Battle of Coral–Balmoral

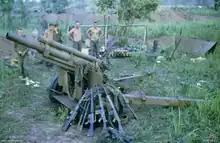
A damaged artillery piece sits in the foreground with rifles resting against it. In the background white soldiers stand next to a hootchie.

The fighting had been costly for both sides. Australian casualties included nine killed and 28 wounded, while one howitzer and two mortars had been damaged. PAVN casualties included 52 dead, who lay strewn around the perimeter, while 23 small arms and seven crew-served weapons had also been captured by the Australians. While Radio Hanoi quickly announced a major PAVN victory there was little doubt that the Australians had convincingly repulsed the attack, even if they had come close to suffering a military catastrophe, with the task force headquarters itself nearly being destroyed. The initial delays during the fly-in had left the defenders spread haphazardly and, had the PAVN assaulted without the preparatory fire that ultimately alerted the Australians, the result may have been different. Equally, the fortunes of war had resulted in the Australian guns being laid in the direction of the main PAVN assault, and the firepower they afforded had probably been decisive. The occupation of FSB Coral was one of the first such operations conducted by 1 ATF and many of the deficiencies evident had been due to this inexperience. Command and control had been insufficient and in hindsight the lack of co-ordination in setting up the defence could have been avoided with the appointment of a local defence commander. The absence of proper aerial reconnaissance prior to insertion had also resulted in units and their supporting elements landing on unsuitable ground in full view of the PAVN, while the delay in the insertion of the second battalion denied them enough time to establish their positions before night fell. Failures in the assessment and timely distribution of intelligence were also identified.